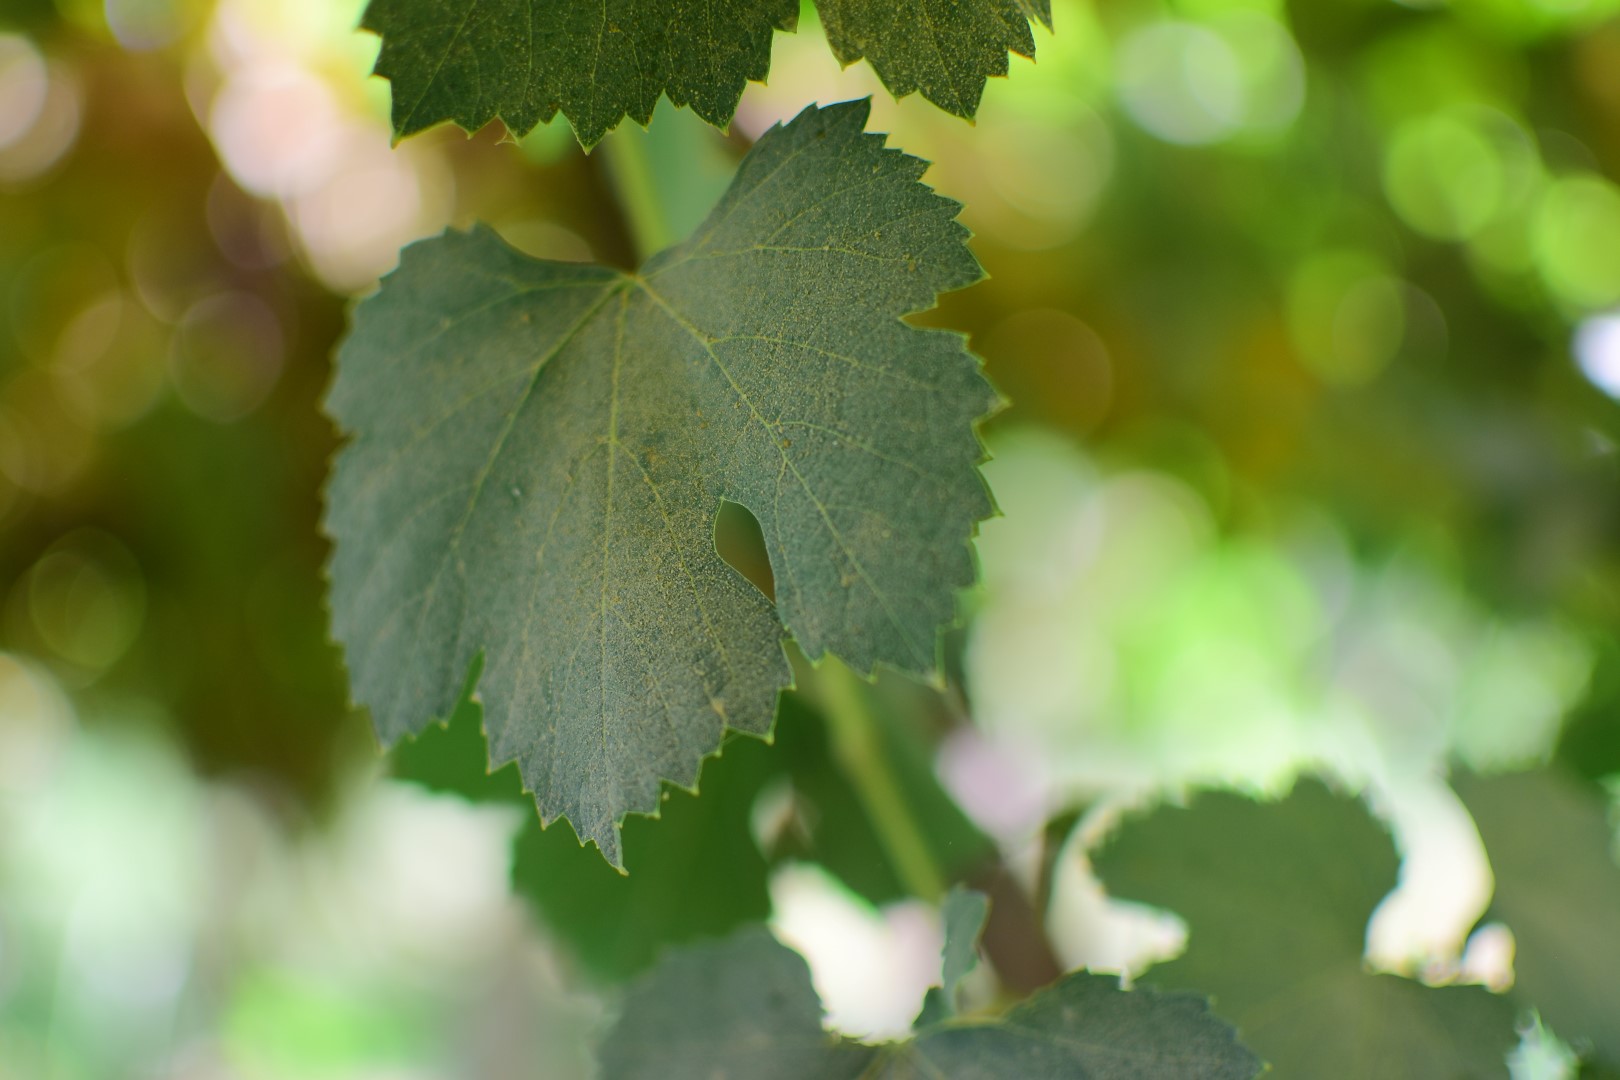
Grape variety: Frinsi